The Changing World Order

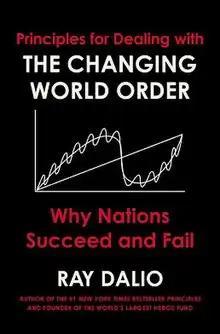
First edition (publ. Simon & Schuster)

The Changing World Order: Why Nations Succeed and Fail is a 2021 book by Ray Dalio.